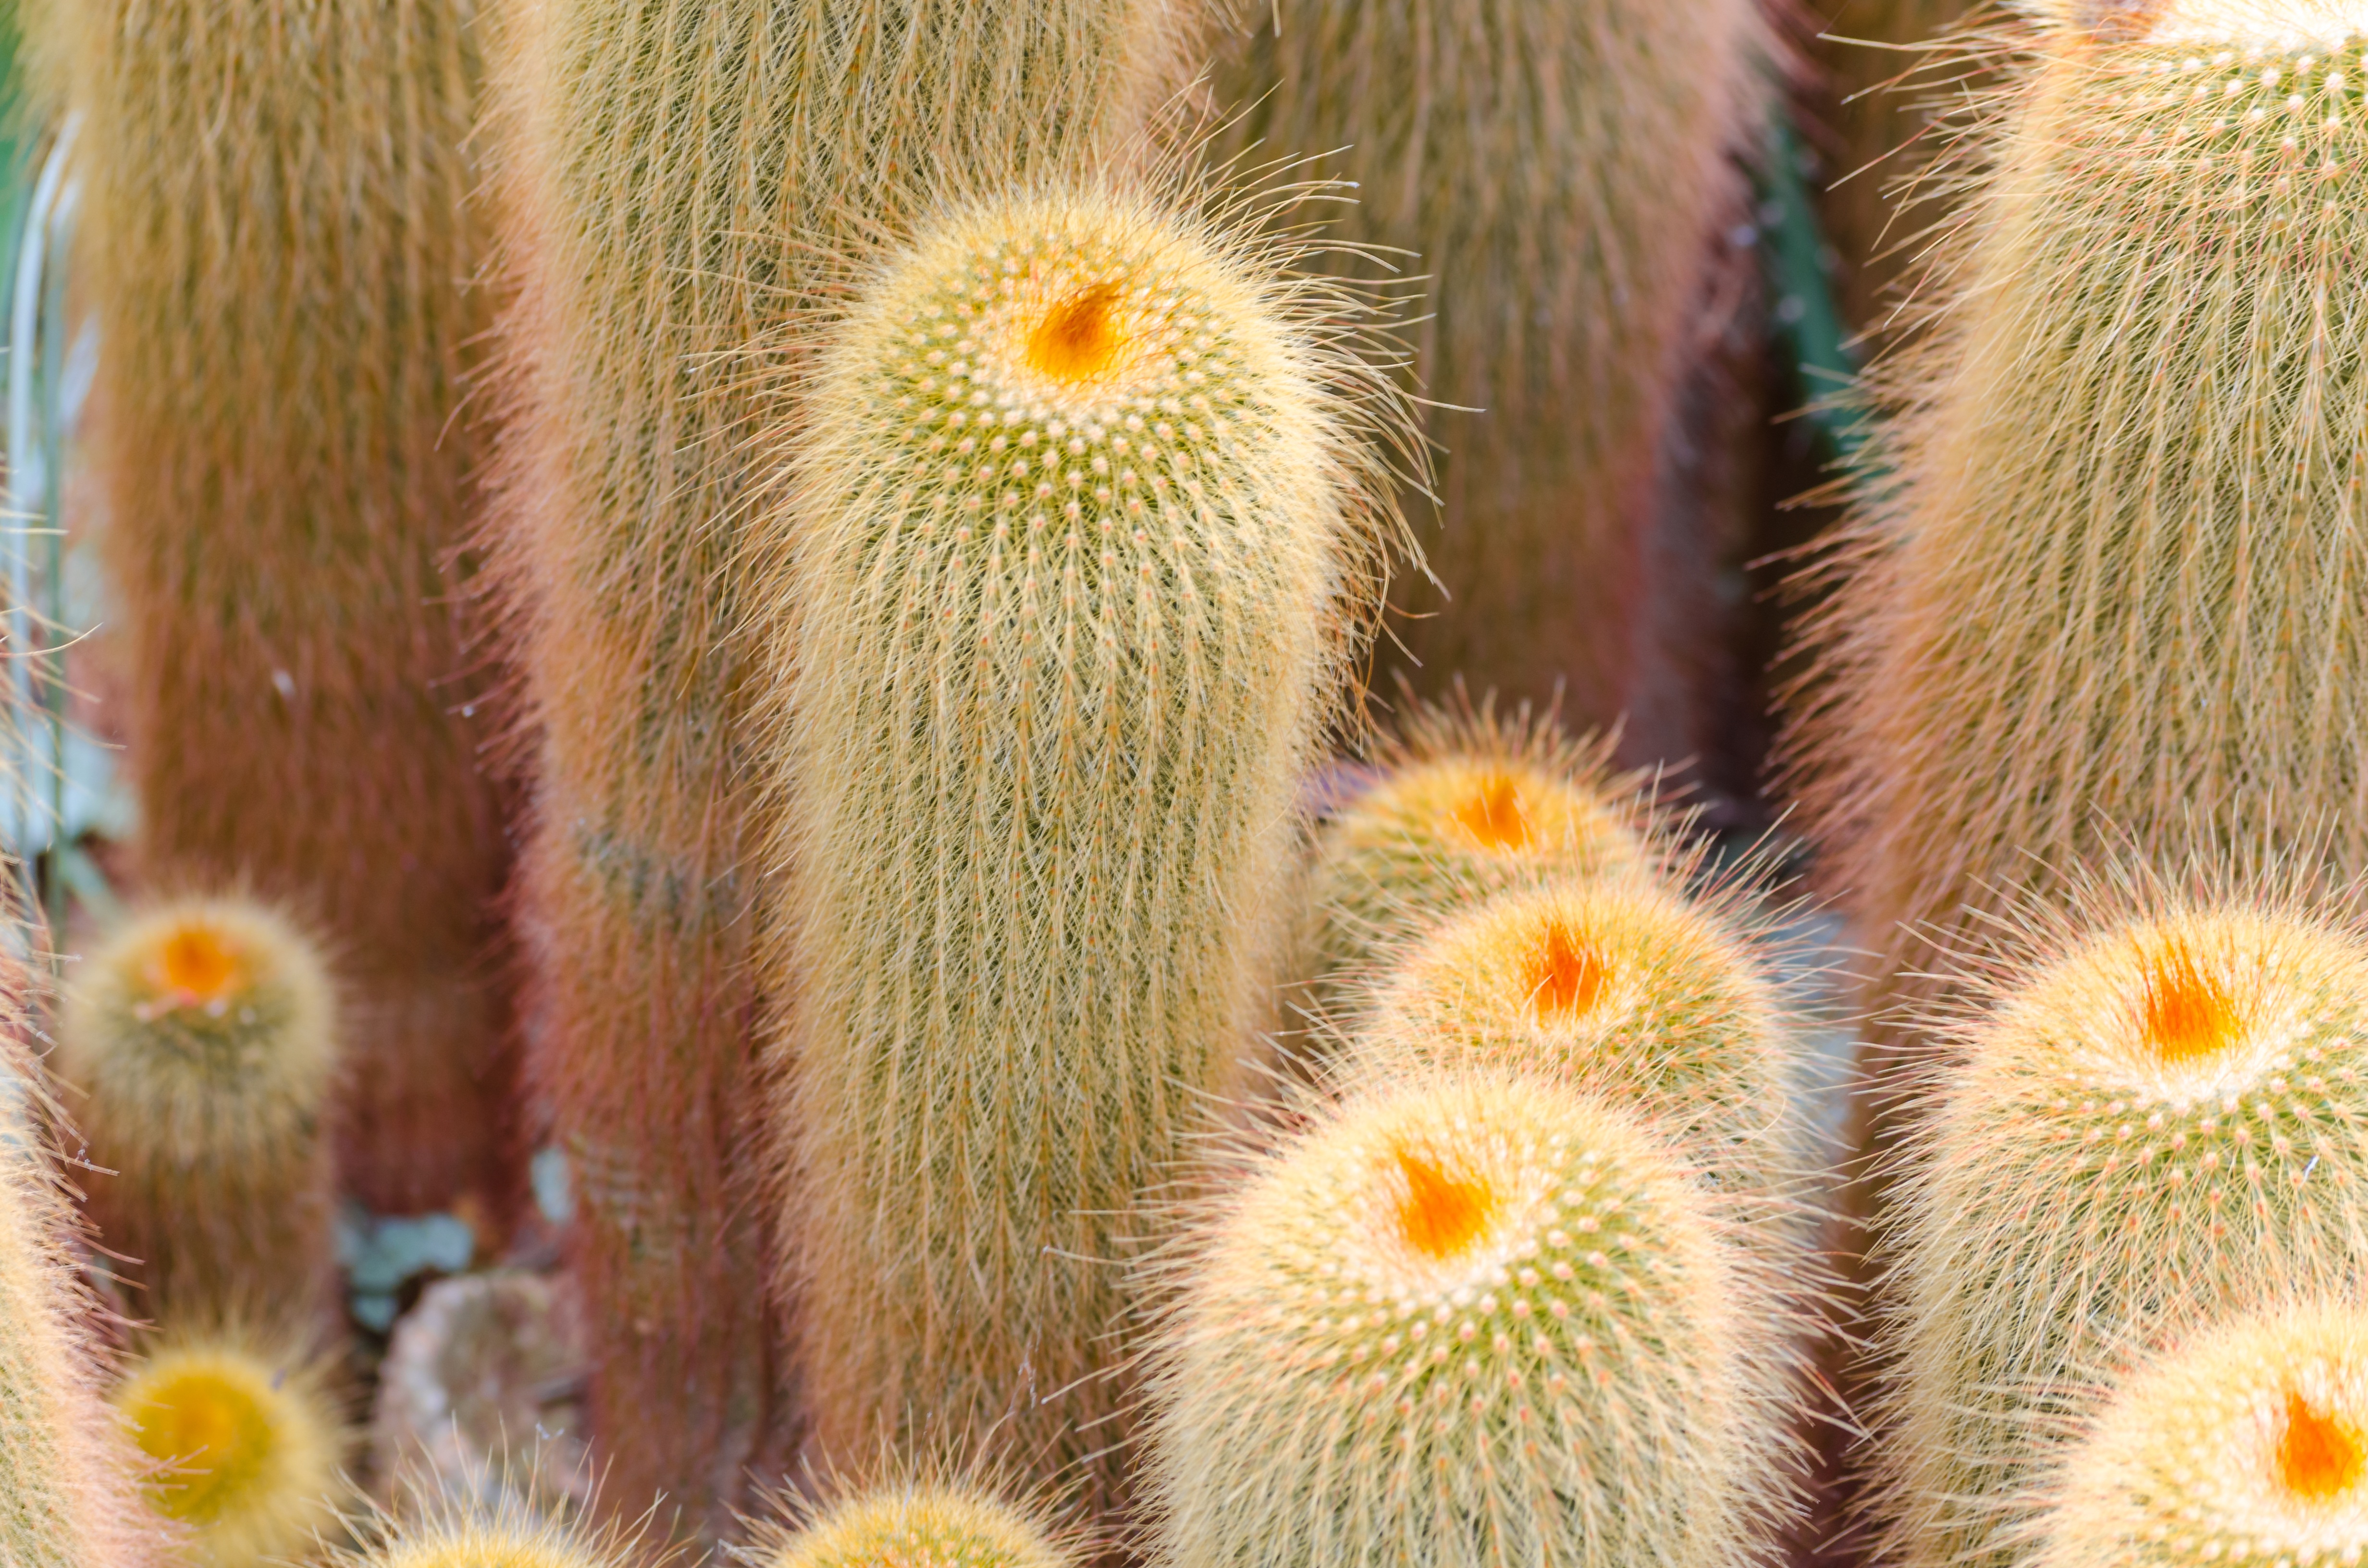
prickly, cactus, plant, flower, green, botany, succulent, flora, fauna, close up, spur, macro photography, ornamental plant, flowering plant, desert plant, plant stem, land plant, hedgehog cactus